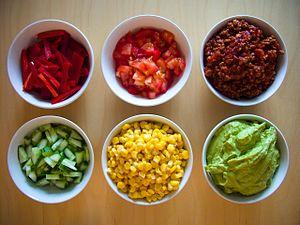
La cuisine tex-mex est une expression utilisée au Texas et dans le sud-ouest des États-Unis pour désigner une cuisine régionale parfois influencée par la gastronomie mexicaine. Les plats les plus emblématiques de la cuisine tex-mex sont le chili con carne et les fajitas, ainsi que la salade César et les nachos d'invention récente et qui ne sont pas des plats mexicains.